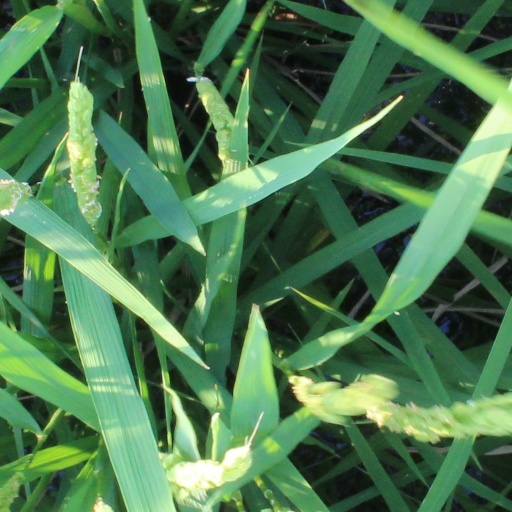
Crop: rice